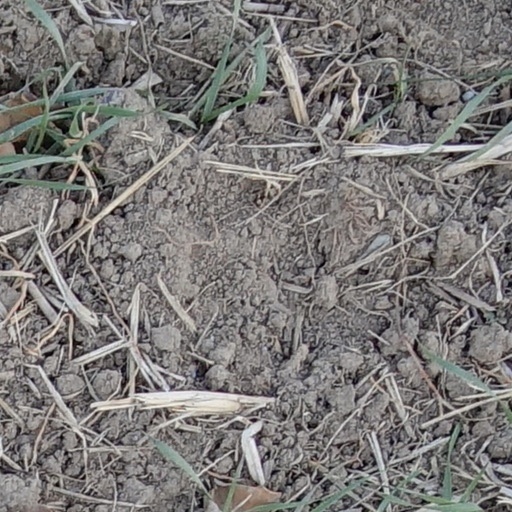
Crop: wheat